Royal Rumble (2009)

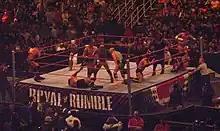
The Royal Rumble match in progress

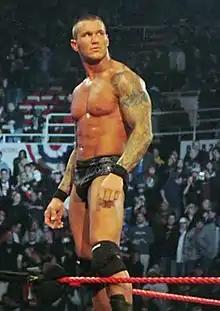
Randy Orton after winning the 2009 Royal Rumble

The third match on the card pitted John Cena against John "Bradshaw" Layfield (JBL) for the World Heavyweight Championship. JBL's employee Shawn Michaels accompanied him to the ring and first got involved in the match when the referee became incapacitated; he came into the ring and performed his Sweet Chin Music finisher both on JBL and Cena. He then left ringside, leaving JBL's arm on top of Cena. Cena however managed to get a shoulder up and performed an Attitude Adjustment to retain his World Heavyweight Championship.